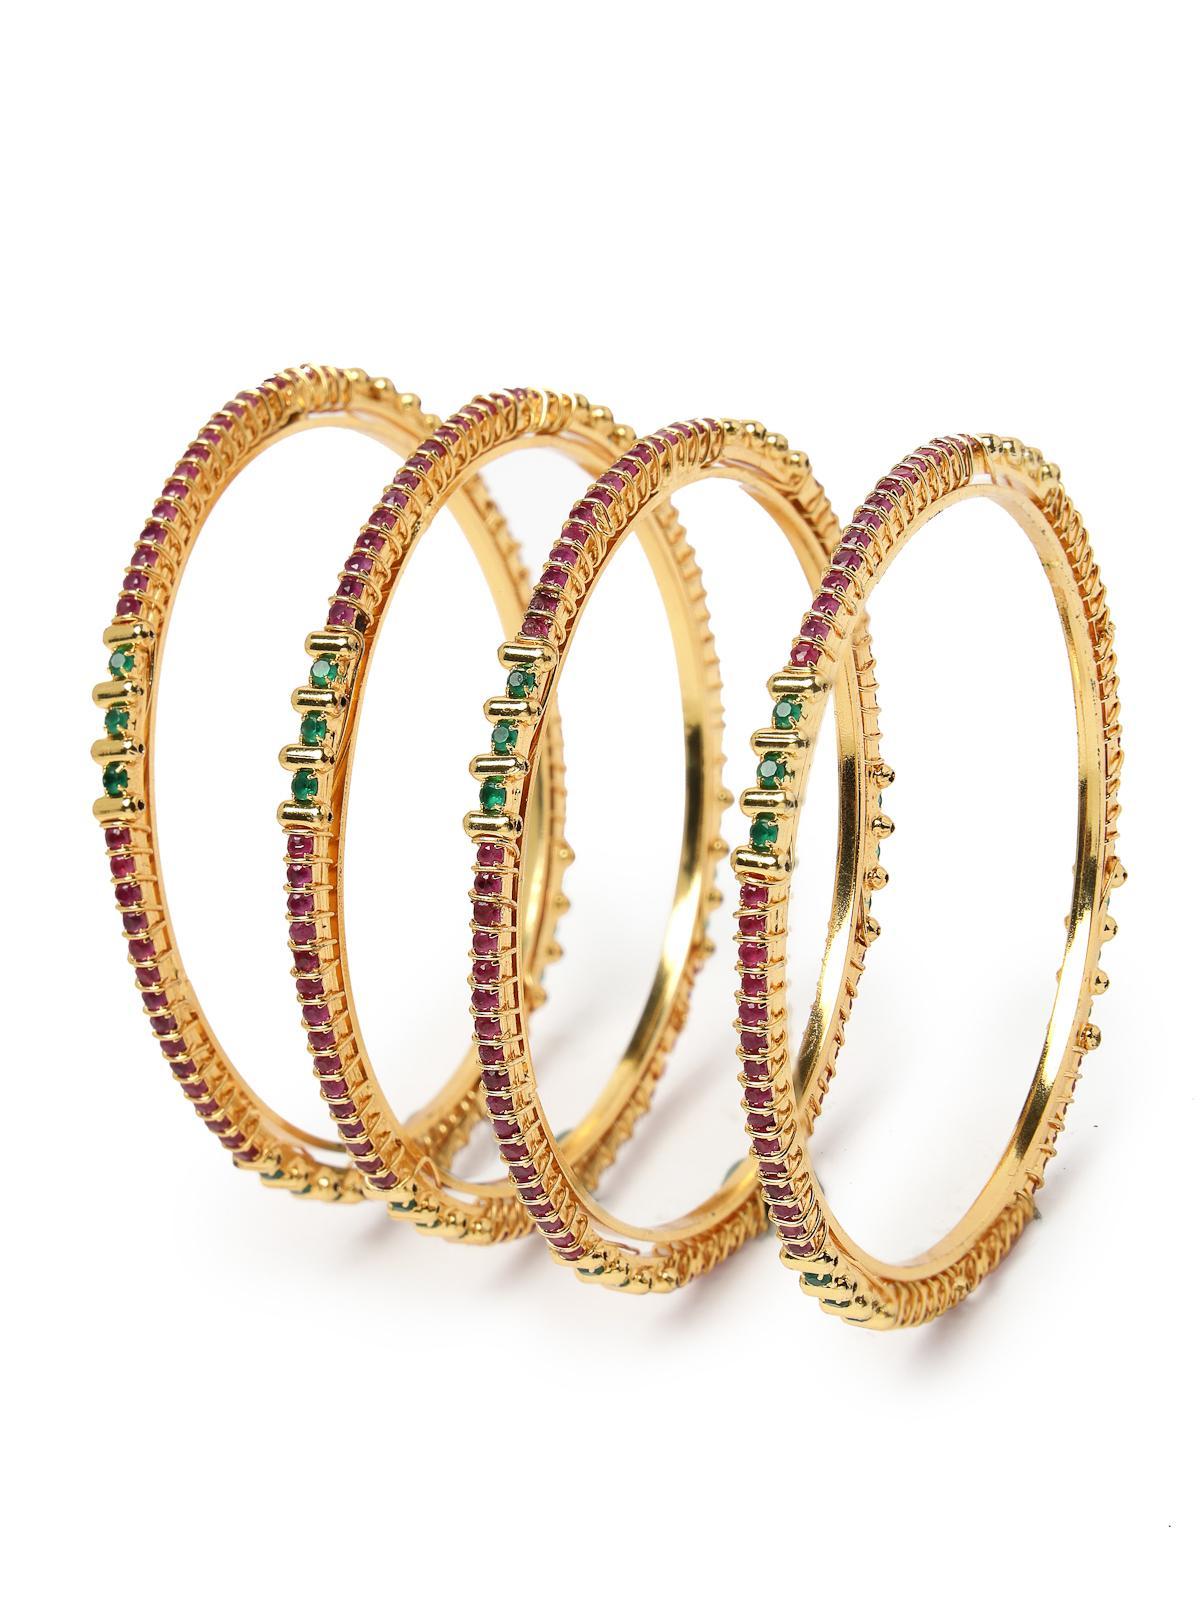
Sukkhi Bewitching Stylish Gold Plated Red And Green Thin Bracelet Bangle Set Jewellery for Women & Girls | Set of 4 Latest Design | Birthday Anniversary Gift for Women|B105872_2.6
Type: Bracelets & Bangles
Brand: Sukkhi
Price: Rs. 1121
 Adorn yourself with the Sukkhi Bewitching Stylish Gold Plated Thin Bracelet Bangle Set for Women & Girls. This set of four combines bewitching charm with a stylish blend of red and green, featuring the latest design trends in a slender profile. The gold-plated finish adds a touch of sophistication to any ensemble. Sized at 2.4, 2.6 and 2.8, these thin bracelets make for a perfect birthday or anniversary gift, celebrating contemporary style and cultural richness for the special women in your life with a set that's both stylish and versatile.Disclaimer:There may be slight variation in shade and colour due to photographic effects and monitor settings
Included: 4 Bangles